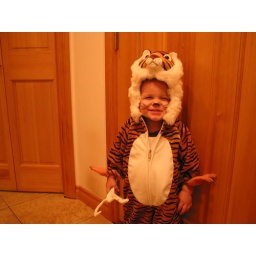
A wild animal came in through the door and I had to capture it with film